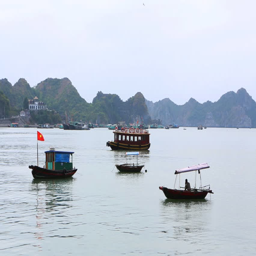
red flag on the boat .